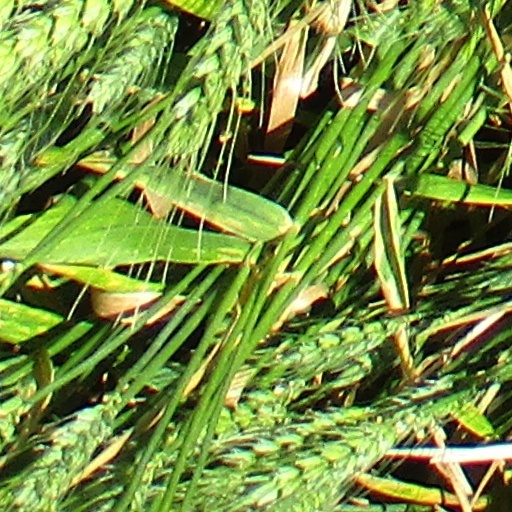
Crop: wheat